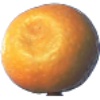
Label: Kumquats 1